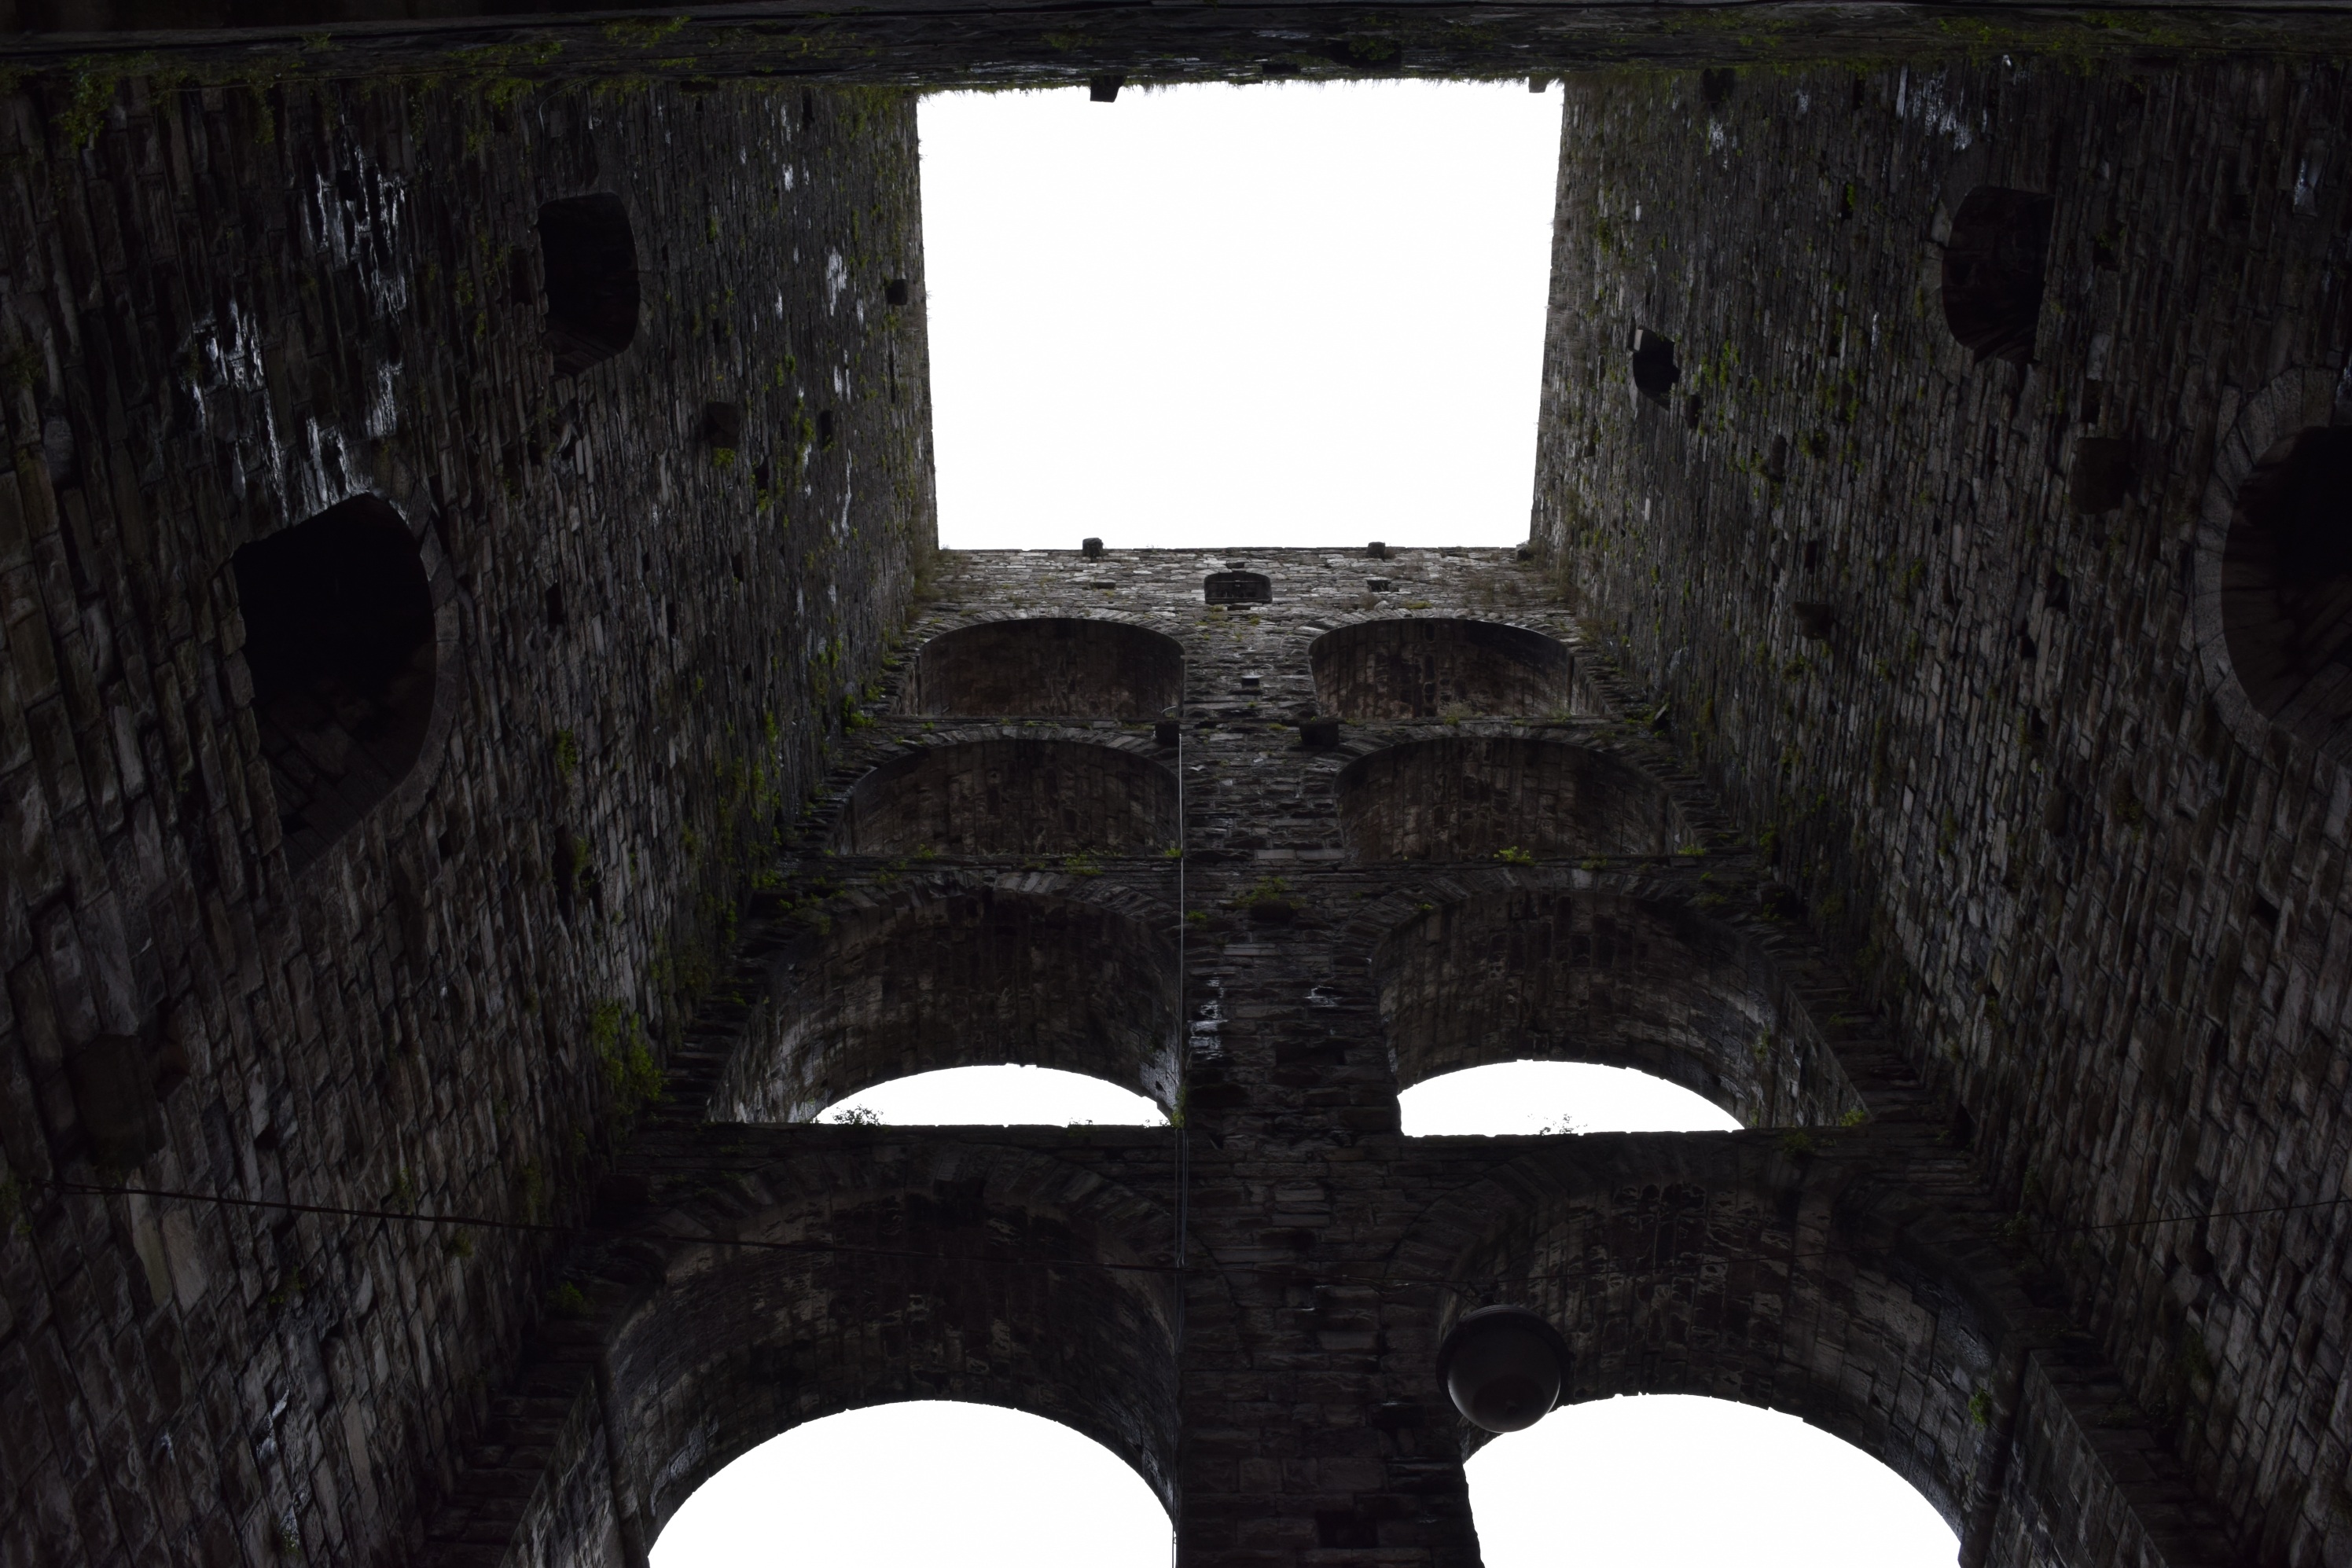
architecture, house, monument, downtown, arch, italy, darkness, lighting, ruins, como, lombardy